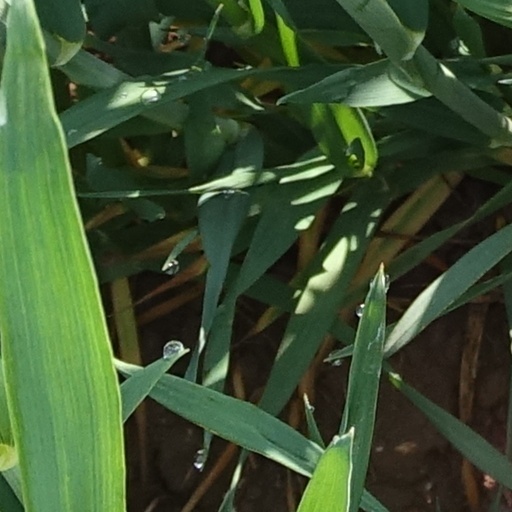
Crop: wheat